Hervé Barmasse

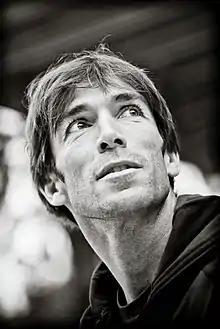
Hervé Barmasse

Hervé Barmasse (born 21 December 1977) is an Italian alpinist. He began his career as a mountaineer on his home mountain, the Matterhorn, climbing new routes and repeating various prestigious ones.